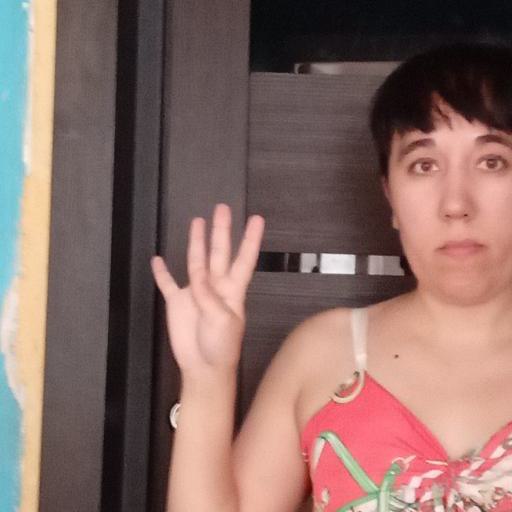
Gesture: four